Uhlan

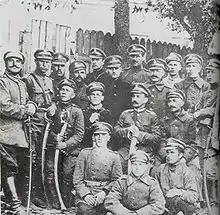
Tatar uhlans from Grodno area – soldiers of Polish Army in 1919

In 1914, the Imperial German Army included 26 uhlan regiments, three of which were Guard regiments, 21 line (16 Prussian, two Württemberg and three Saxon) and two from the autonomous Royal Bavarian Army. All German uhlan regiments wore Polish style czapkas and tunics with plastron fronts, both in coloured parade uniforms and the field grey service dress introduced in 1910. Because German hussar, dragoon and cuirassier regiments also carried lances in 1914, there was a tendency among their French and British opponents to describe all German cavalry as "uhlans".